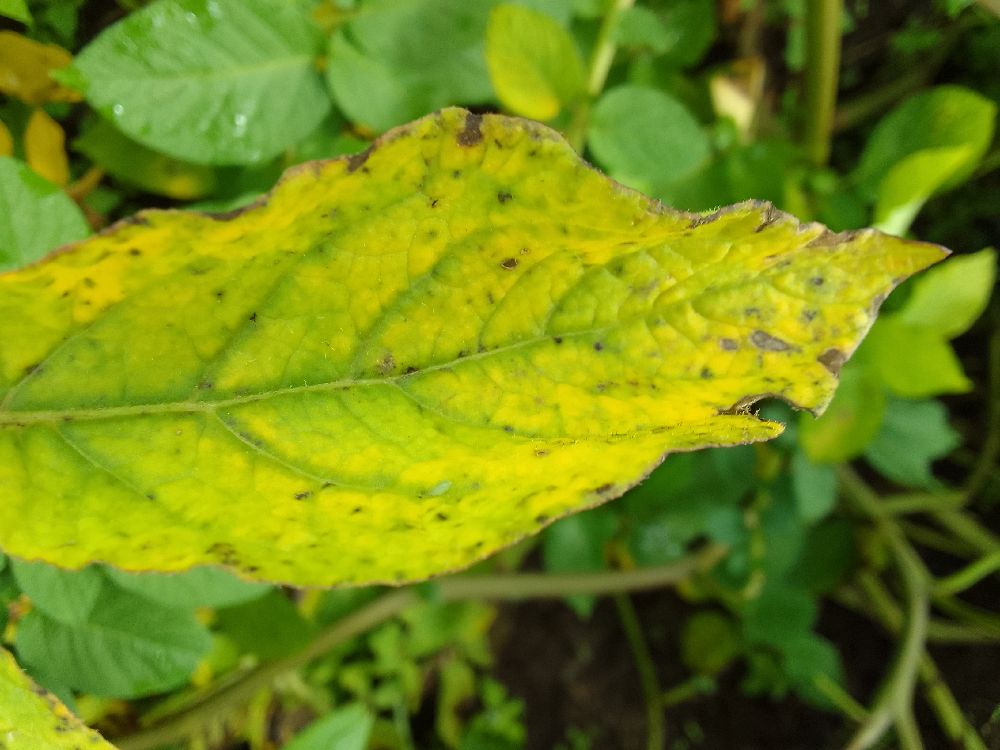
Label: Early blight